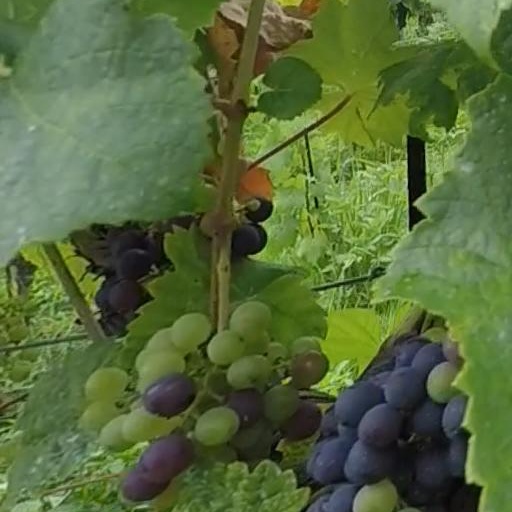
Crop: grape